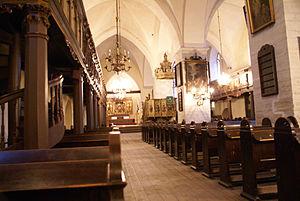
L'église du Saint-Esprit est une église luthérienne, située dans la vieille ville de Tallinn, capitale d'Estonie. C'est l'église du Moyen Âge la plus petite de la ville.
Une église-halle est une église dont le vaisseau central et les collatéraux sont de hauteur égale, et communiquent entre elles sur toute cette hauteur. Elle se caractérise aussi par des colonnes très élancées qui supportent directement les voûtes juxtaposées, et dont on a pu dire que, loin de diviser l'espace, elles l'élargissent ; il en résulte une certaine minceur des profils, une rigidité contrastant avec la complication des nervures des voûtes. Quant au vaisseau central, en l'absence des fenêtres hautes, il est éclairé indirectement par la lumière provenant des vaisseaux latéraux. L'église-halle se rapproche de la conception d'une vaste salle hypostyle voûtée.